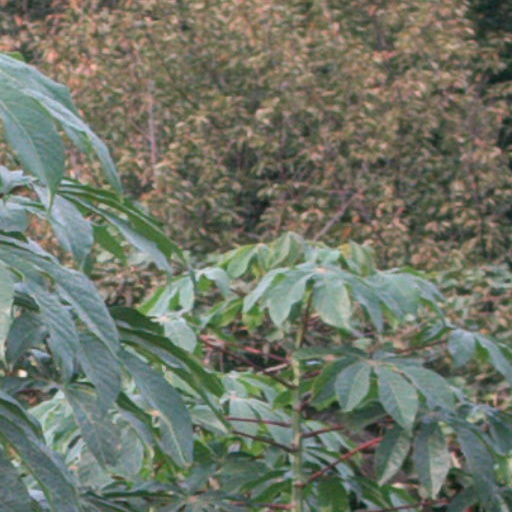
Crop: cassava